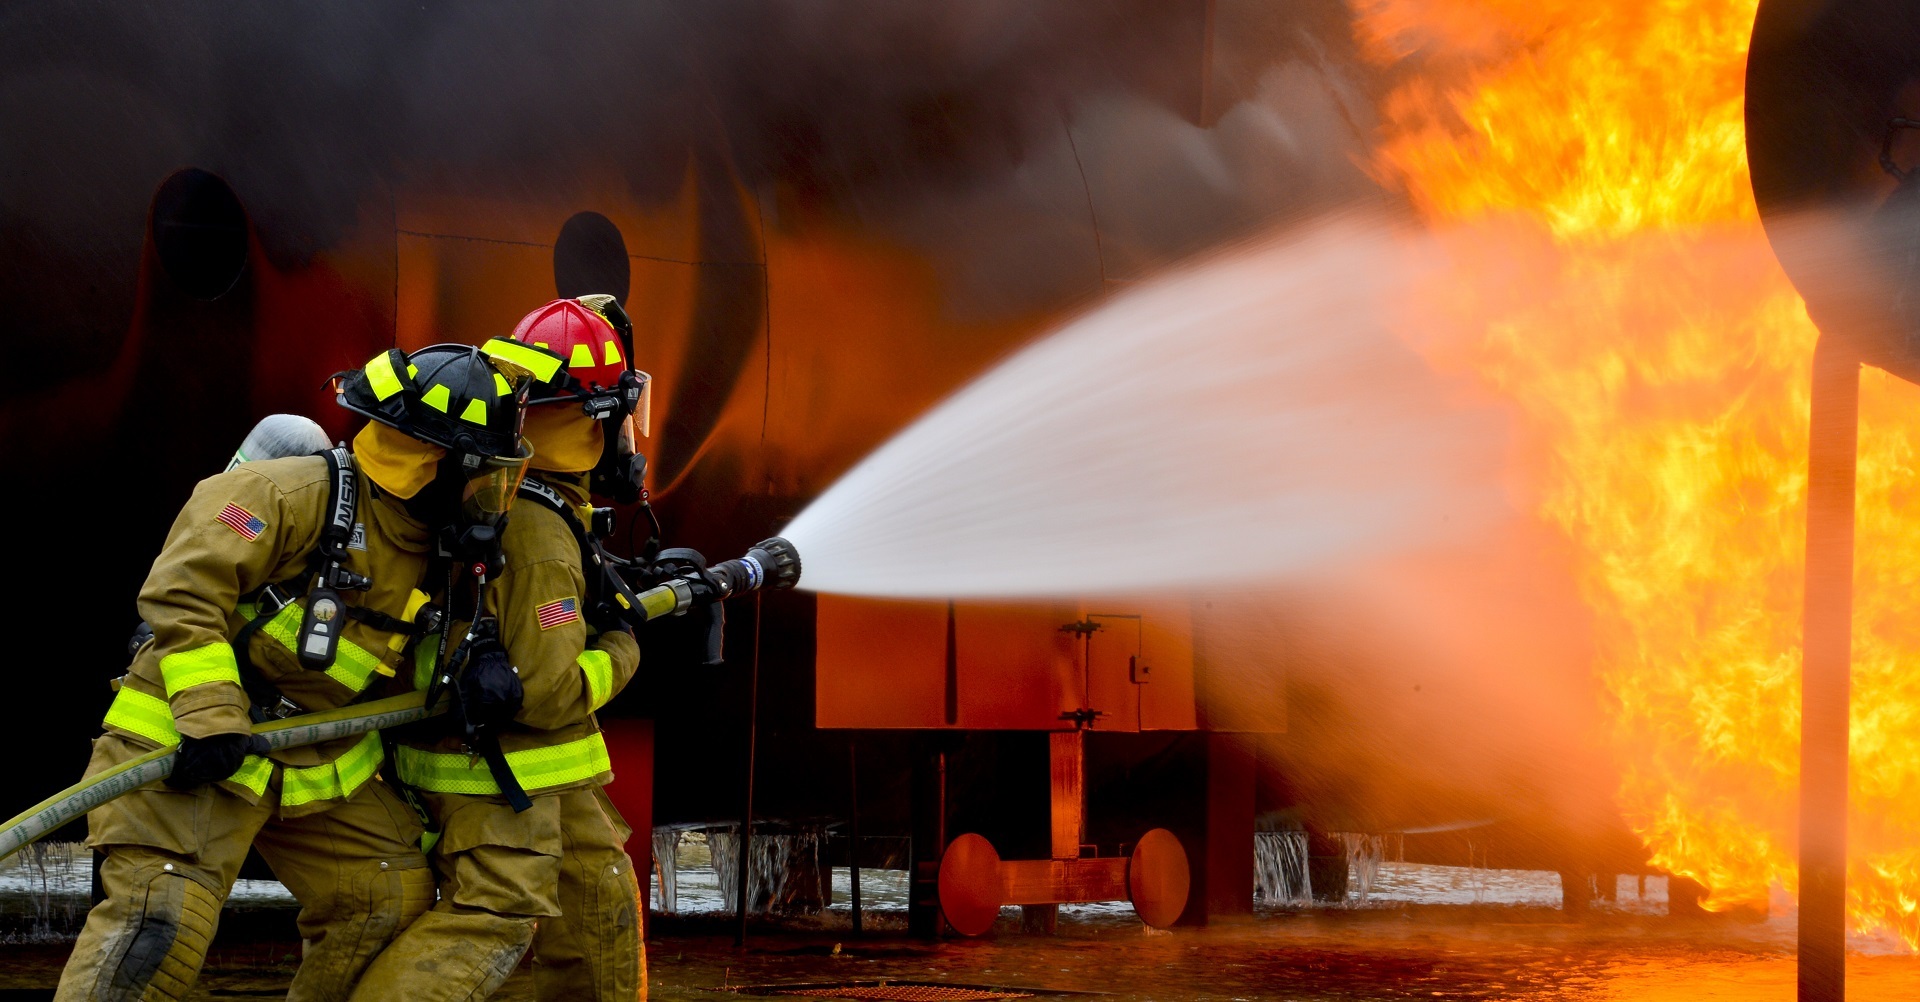
live, equipment, spray, training, fire, helmet, danger, safety, hose, protection, job, service, practice, firefighter, firefighters, screenshot, firemen, nozzle, controlled, geological phenomenon